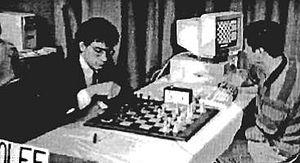
Patrick Wolff est un joueur d'échecs américain né le 15 février 1968.
Socrates II est un programme d'échecs qui, en 1993, a remporté le 23e Championnat nord-américain des ordinateurs d'échecs. Il fonctionnait sur un PC IBM. Ce fut la première et la seule fois qu'un programme fonctionnant sur un micro-ordinateur a remporté cet événement, terminant devant les précédents gagnants du concours Deep Thought et HiTech. Les auteurs du programme, Don Dailey et Larry Kaufman, ont renouvelé leur collaboration vingt ans plus tard pour créer le moteur d'échecs Komodo.